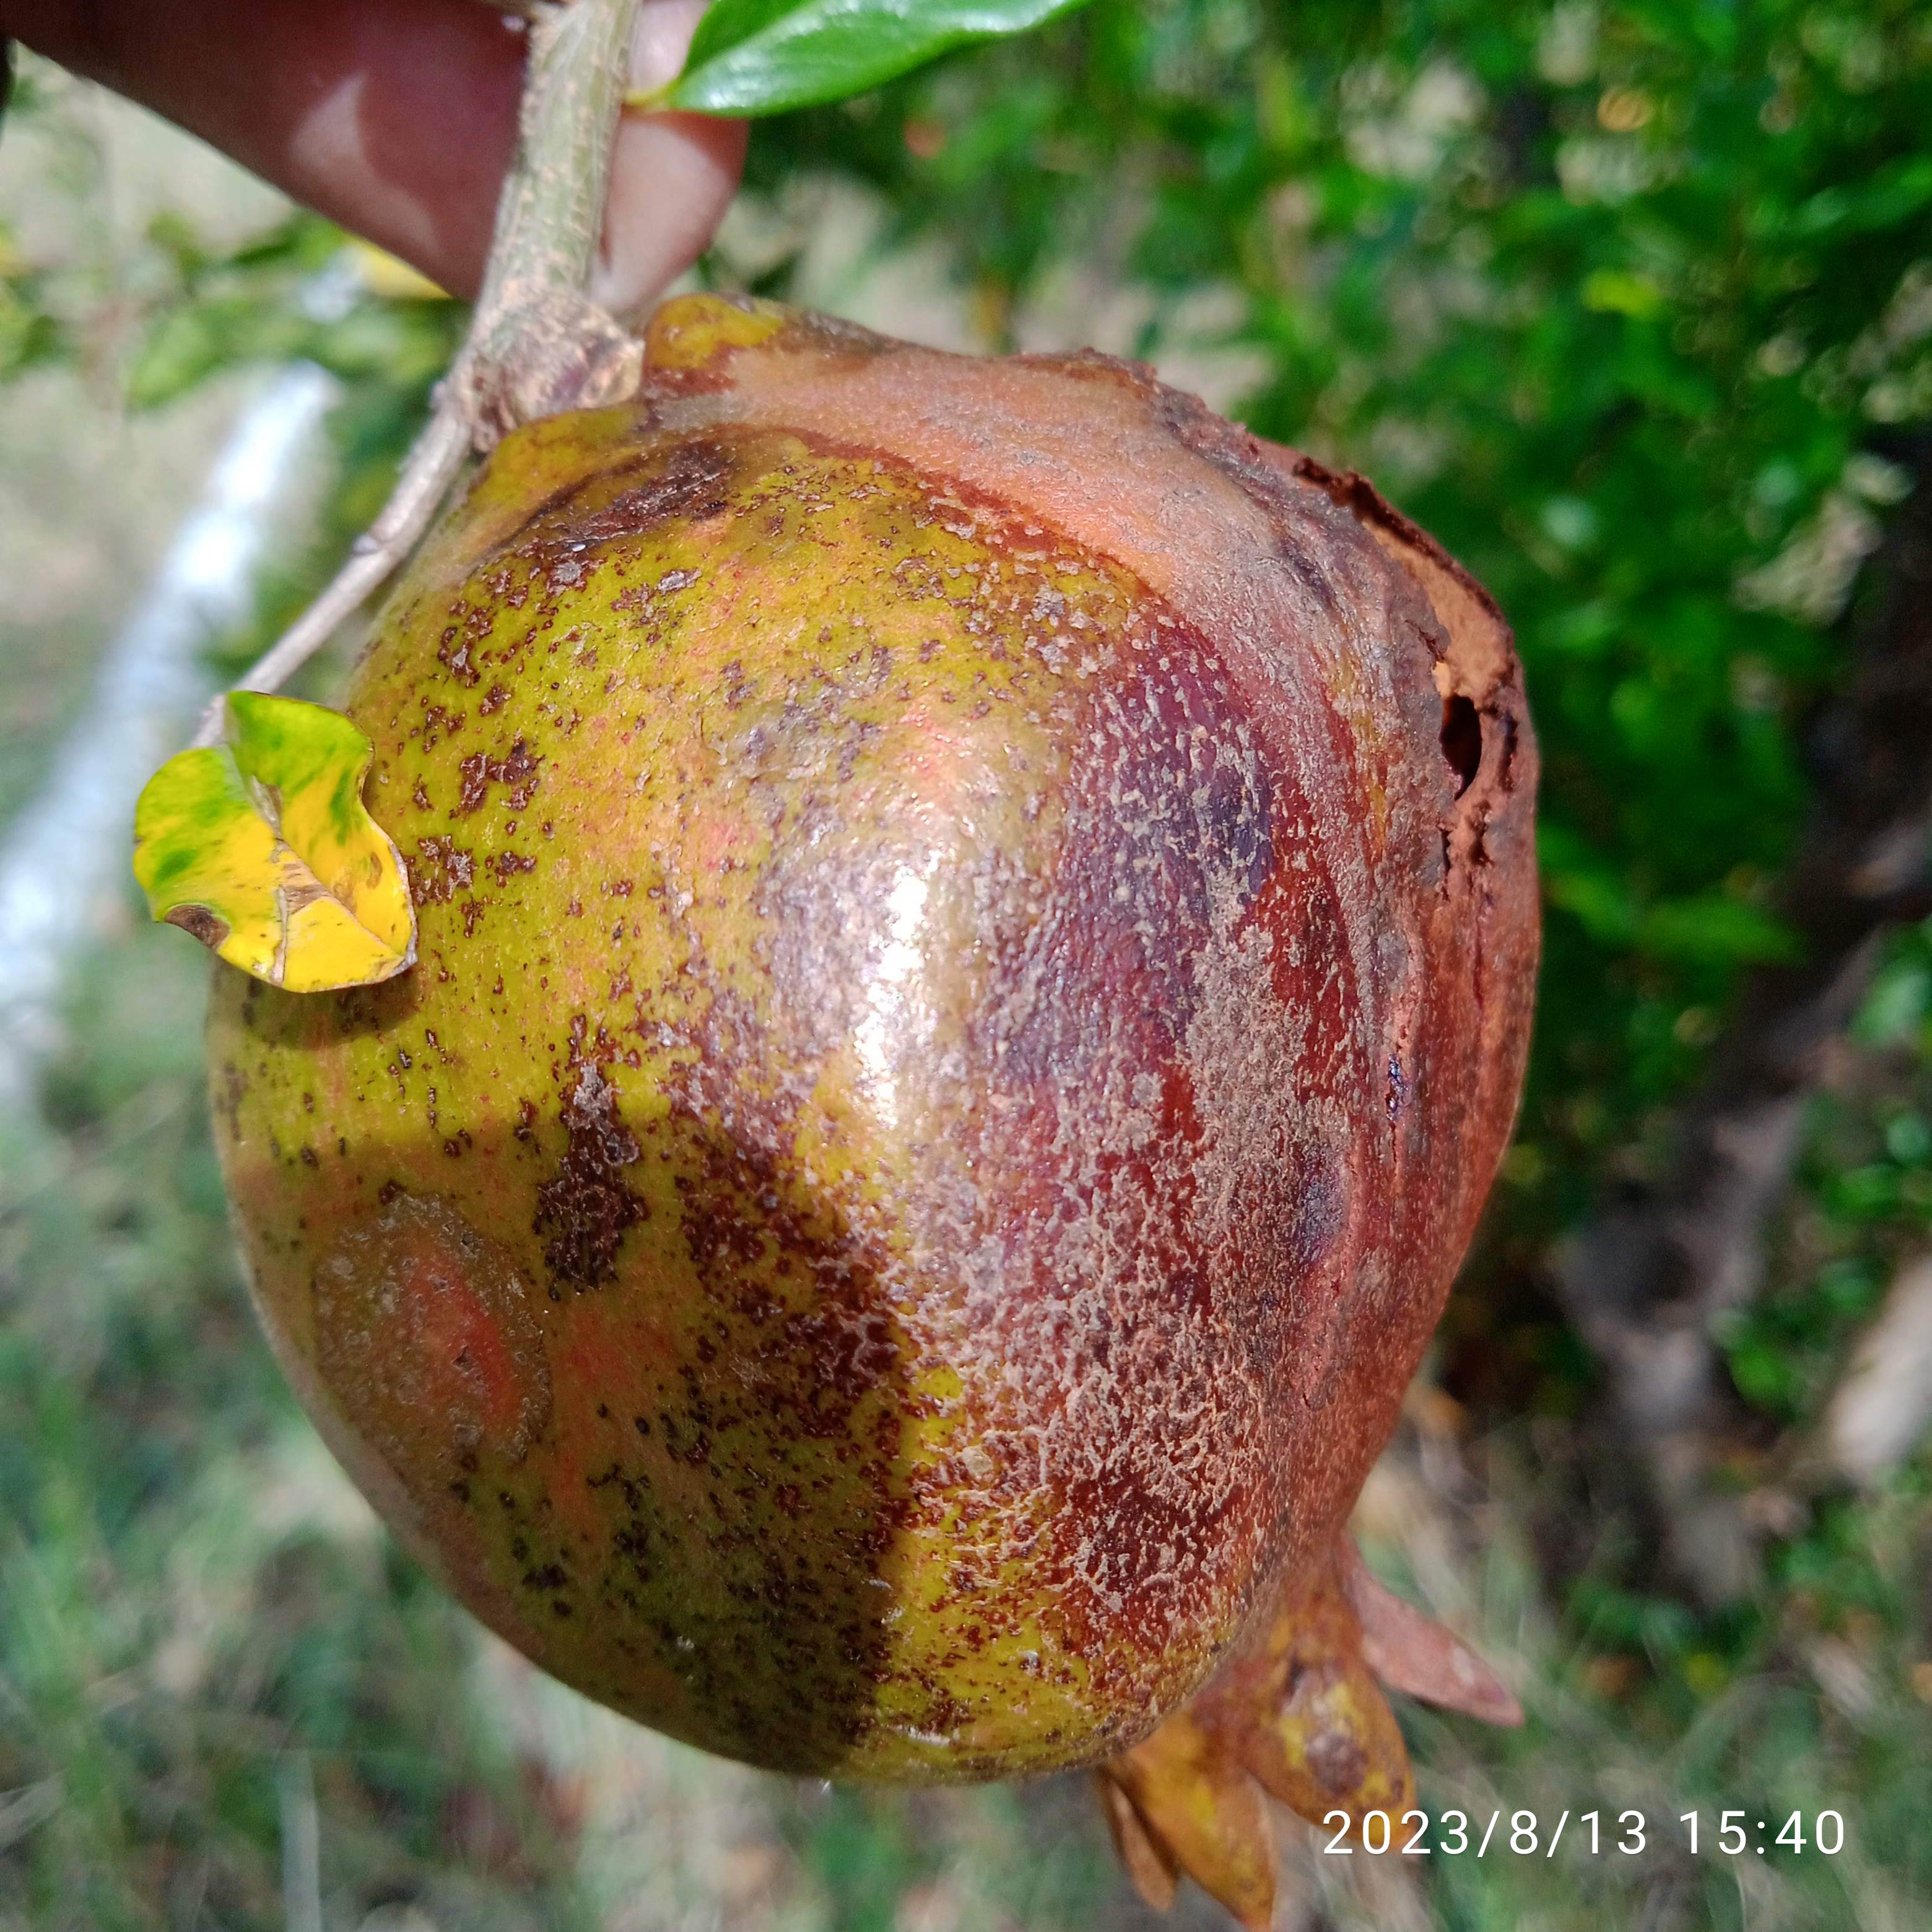
Label: Cercospora